Health in Uganda

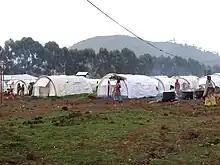
Nyakabanda Transit Center - For Congolese Refugees - Outside Kisoro - Southwestern Uganda

The Human Rights Measurement Initiative found that Uganda is fulfilling 80.0% of what it should be fulfilling for the right to health based on its level of income. Total health expenditure as a percentage of gross domestic product (GDP) was 4.67% in 2021.